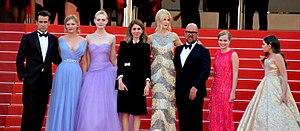
Colin Farrell, Kirsten Dunst, Elle Fanning, Sofia Coppola, Nicole Kidman, Youree Henley, Angourie Rice et Addison Riecke lors de la présentation du film ""Les Proies"" au festival de Cannes"
Les Proies est un film américain écrit et réalisé par Sofia Coppola, sorti en 2017.